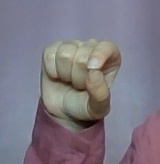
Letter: fa